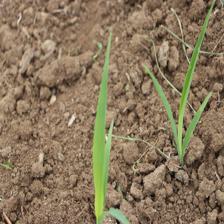
Label: Sorghum